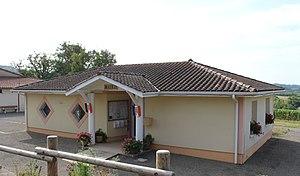
Mairie de Saint-Lanne (Hautes-Pyrénées)
Saint-Lanne est une commune française située dans le département des Hautes-Pyrénées, en région Occitanie.